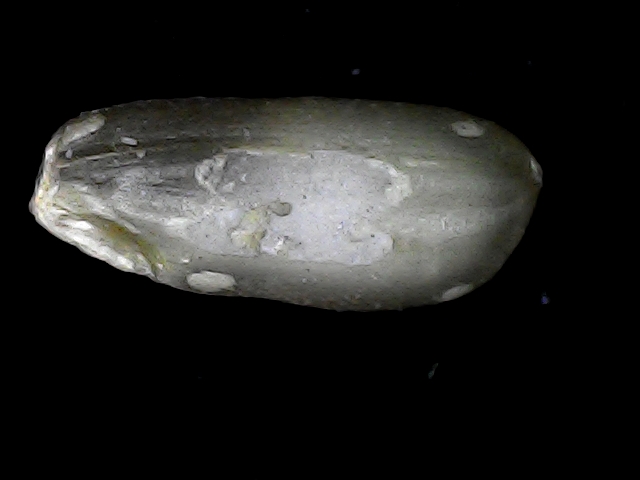
Rice variety: BD52